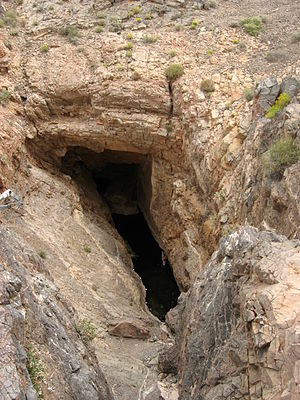
Devils Hole
Devils Hole, hvor det dybeste og mørkeste område er dækket af meget iltfattigt vand.
Devils Hole er en geologisk formation beliggende inden i Ash Meadows National Wildlife Refuge, Nye County, i den amerikanske delstat Nevada.